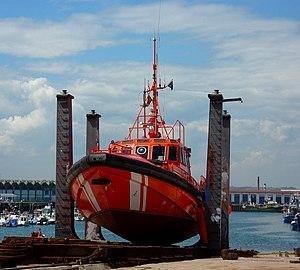
Classe Salvamar est une classe de navire de sauvetage de la marine espagnole, mais civile. À ce titre, elle est mise en œuvre par la Sociedad de Salvamento y Seguridad Marítima dépendant du Ministère de l'Équipement.